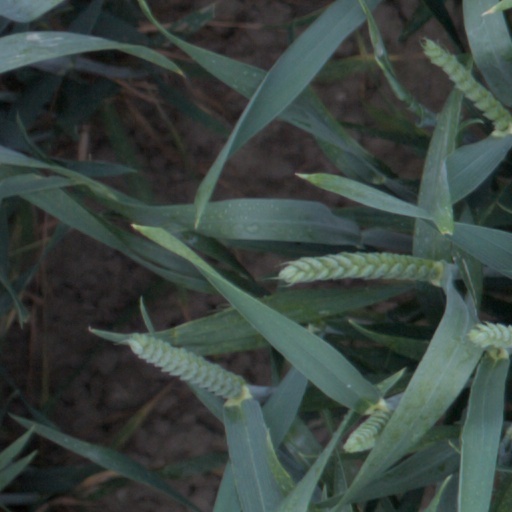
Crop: wheat